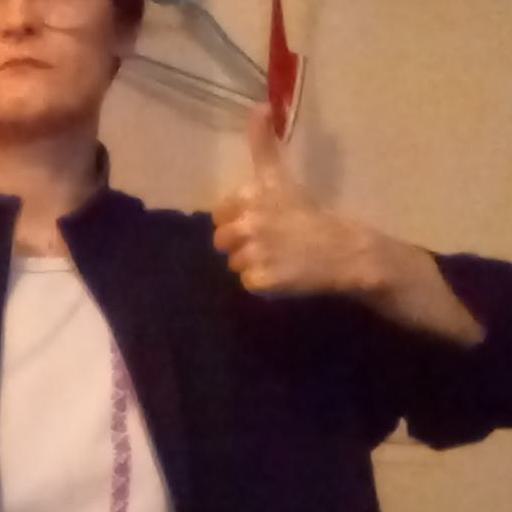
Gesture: like